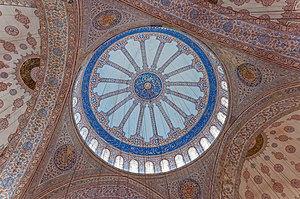
Dôme de la Mosquée bleue à Istanbul